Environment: real
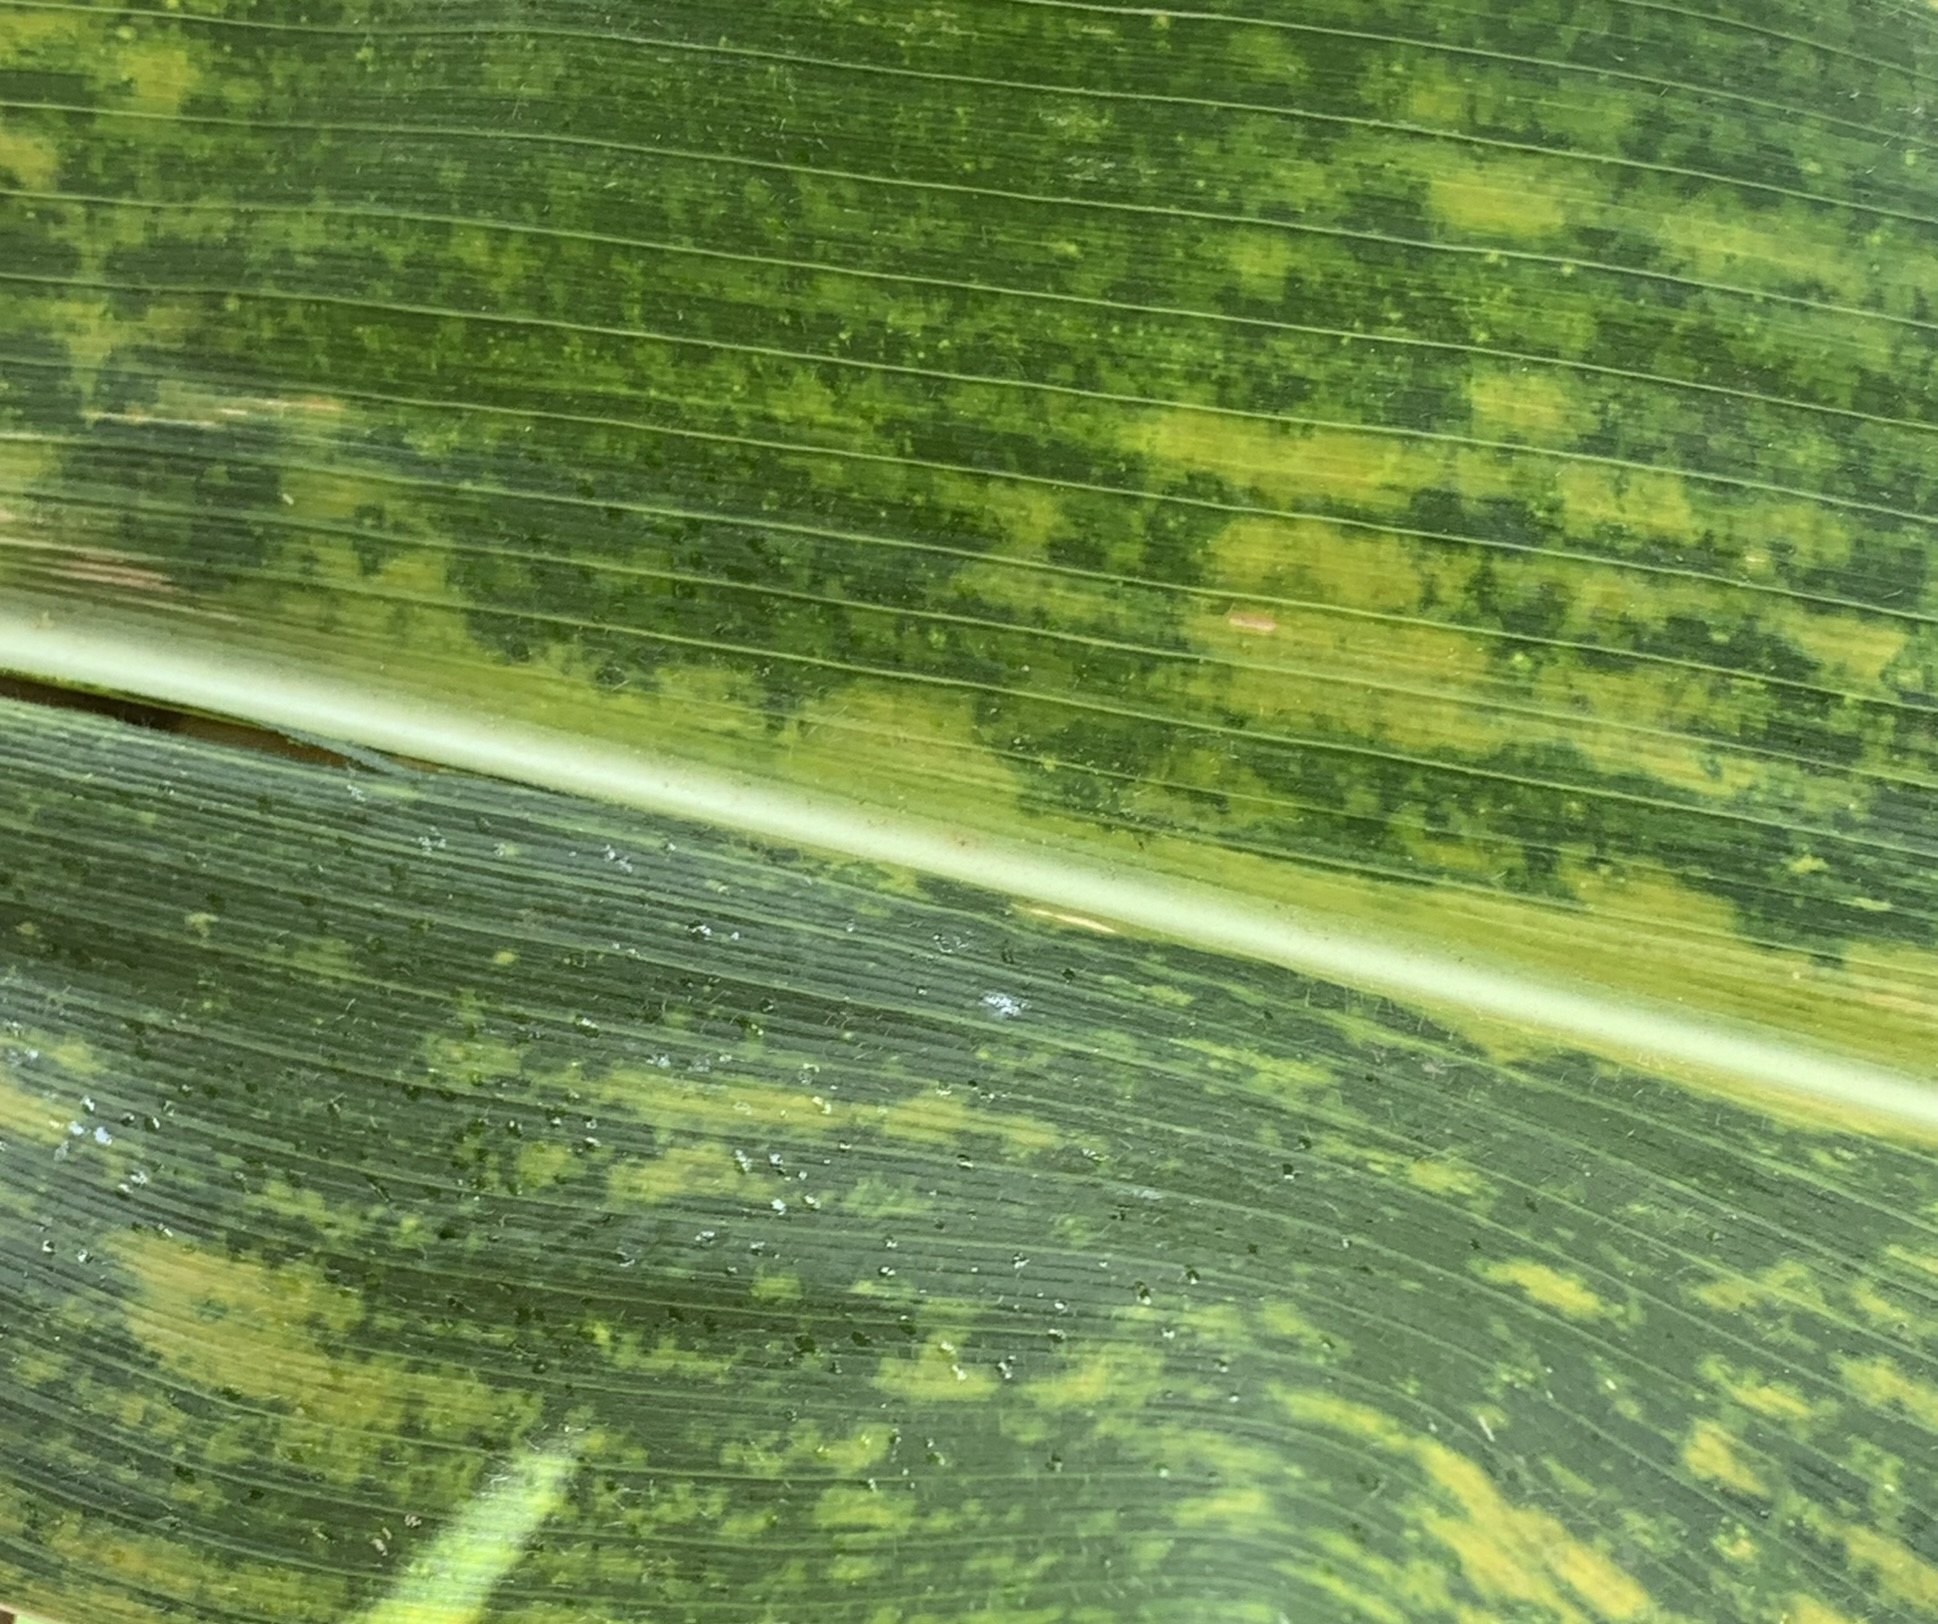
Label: lethal_necrosis